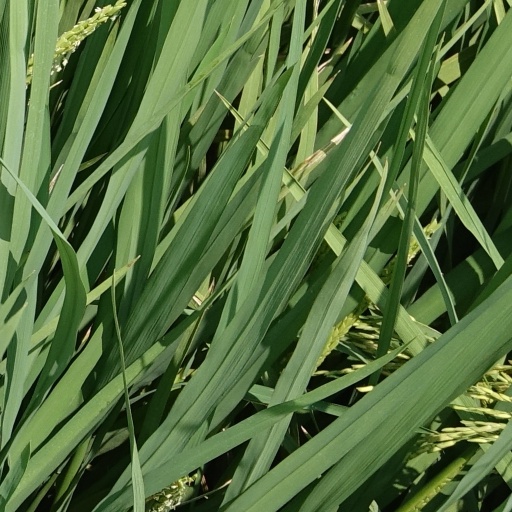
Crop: rice